Slavery in ancient Rome

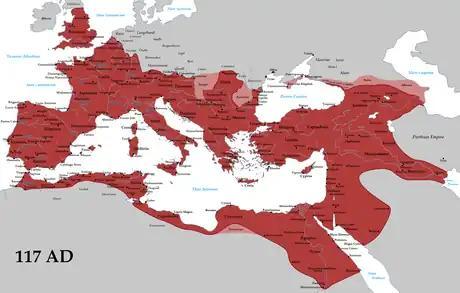
The Roman Empire at its greatest extent during the reign of Trajan

Children brought into a household to be fostered without formal adoption were "alumni" (plural; feminine "alumnae"), "those who have been nurtured". Even if cared for lovingly, "alumni" often had an ambiguous legal status. The term "alumni" is used for a range of foster children, including orphans, "poor relations", and apprentices, most often attested between the ages of 9 and 14, mainly in prosperous urbanized areas. Of attested "alumni", about a quarter can be securely identified as slaves; the place of "alumni" as slaves in the household seems similar to that of "vernae" in terms of privileges. A child chosen for nurturing would not be pledged as surety for a loan nor subject to seizure by creditors.